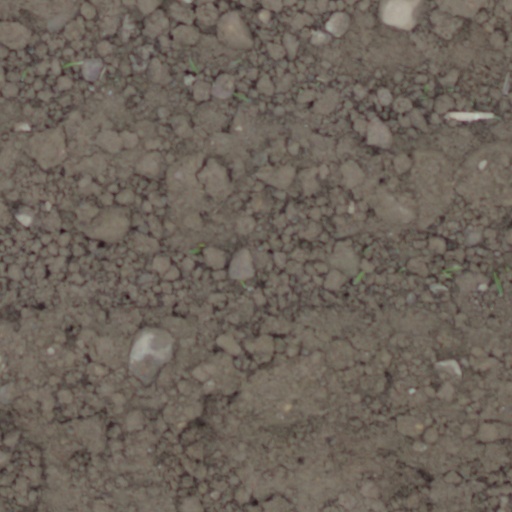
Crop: wheat